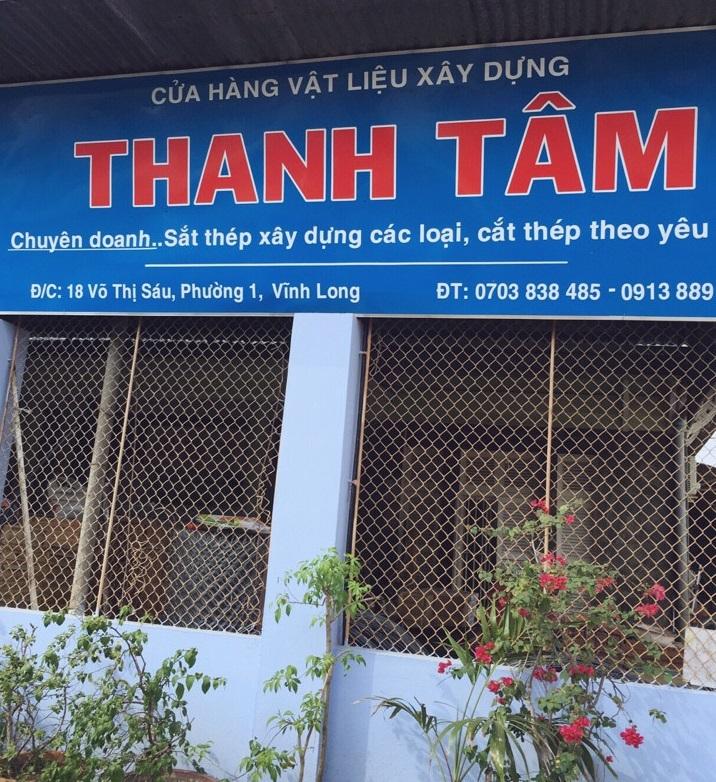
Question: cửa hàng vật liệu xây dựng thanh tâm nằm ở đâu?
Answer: cửa hàng vật liệu xây dựng thanh tâm nằm ở 18 võ thị sáu, phường 1, vĩnh long